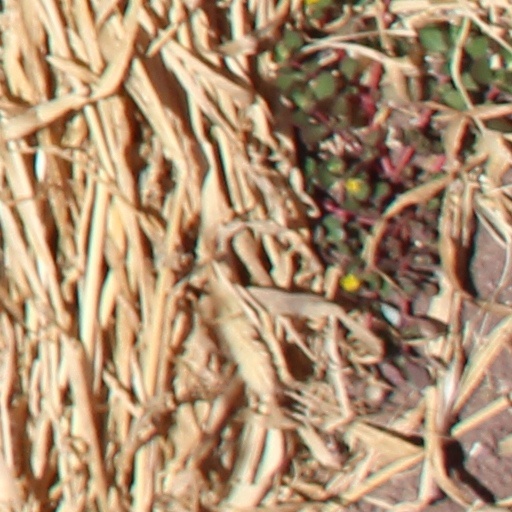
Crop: wheat